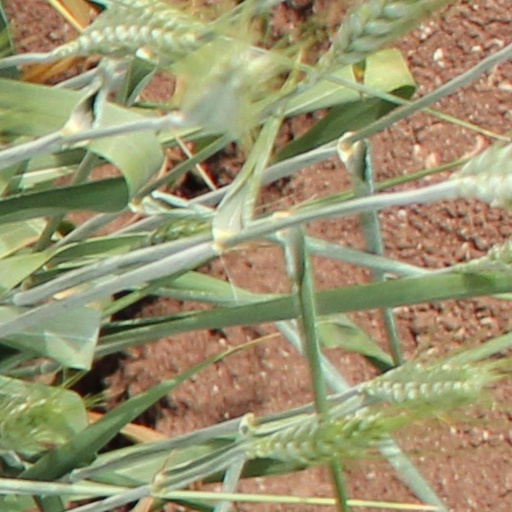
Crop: wheat